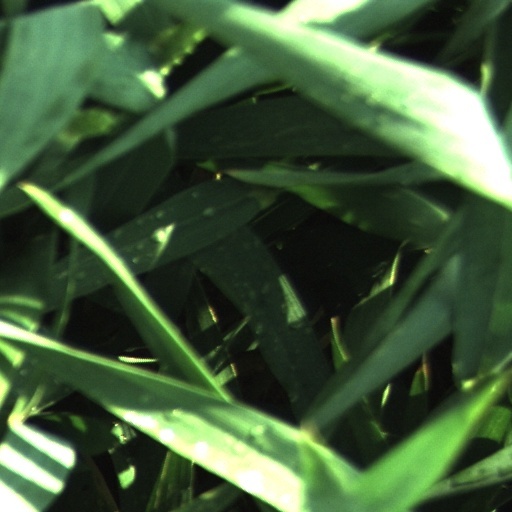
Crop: wheat